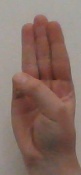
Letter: thaa